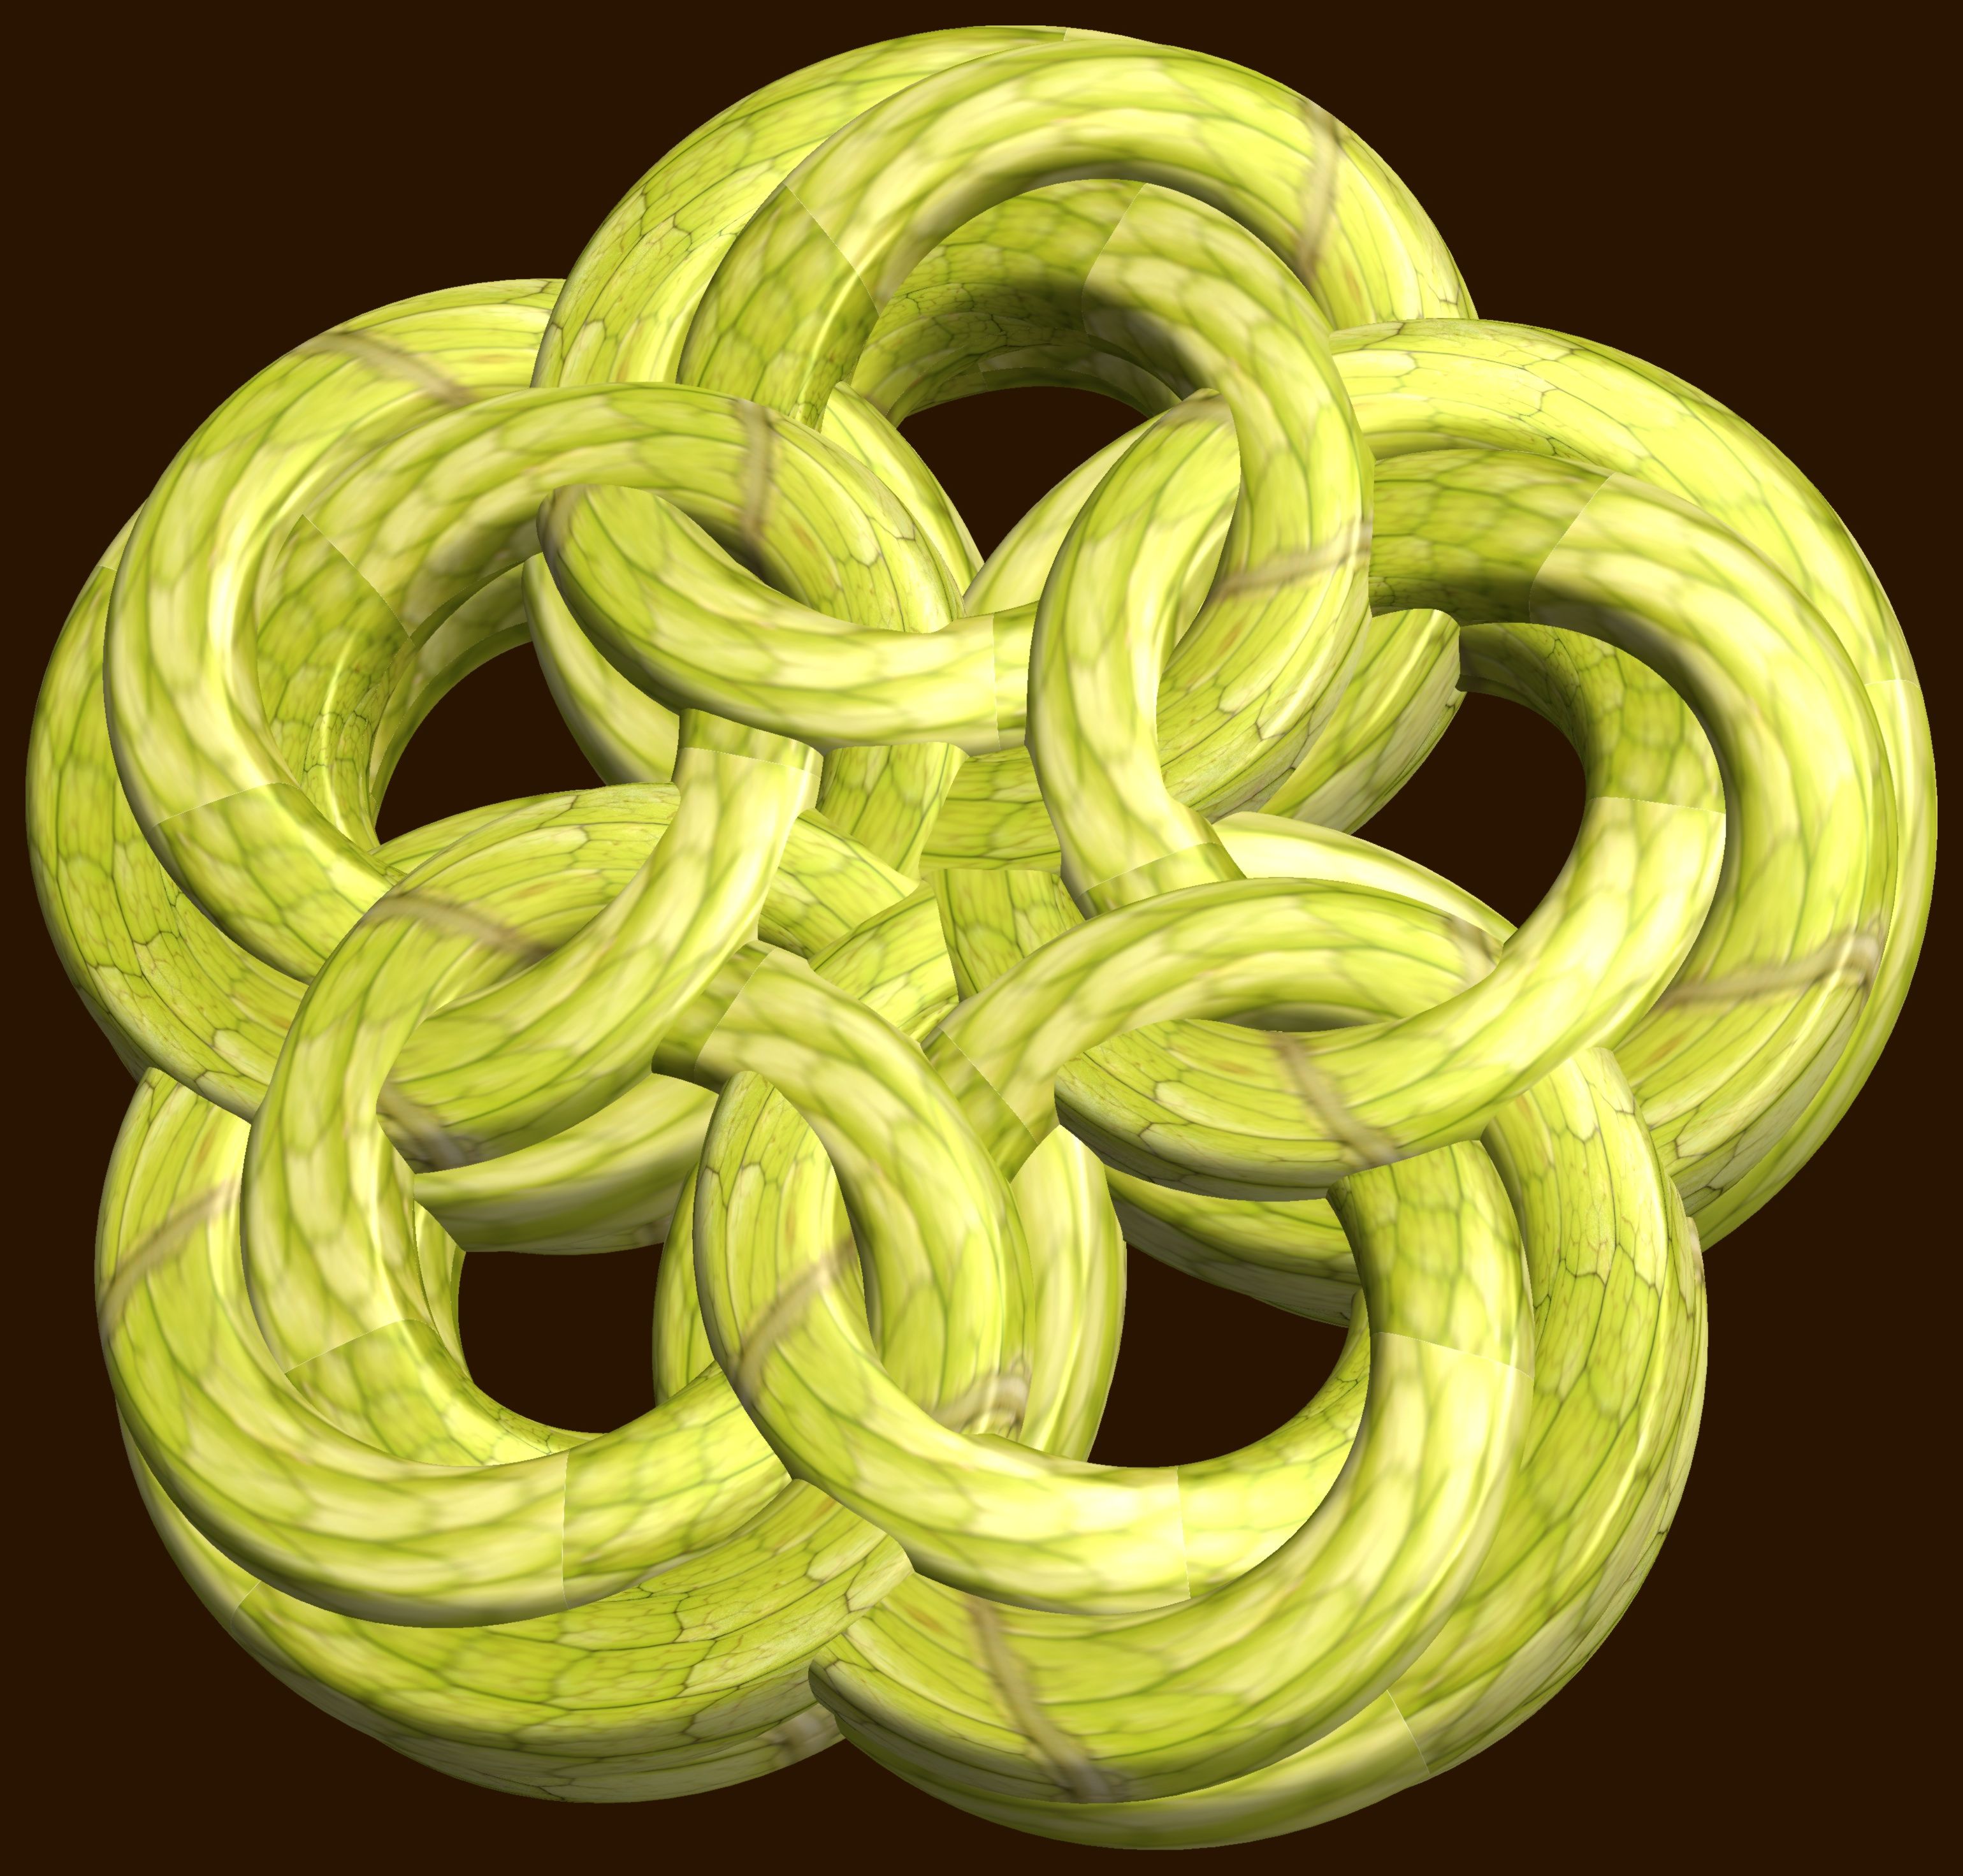
rope, structure, texture, pattern, green, circle, cool image, figure, design, symmetry, 3d, graphic, rings, knot, mathematica, cg, parametricplot3d, code, program, algorithm, abstruct, mapping